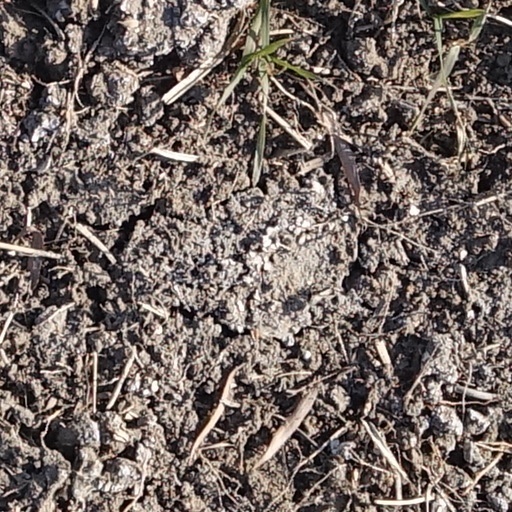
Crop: wheat